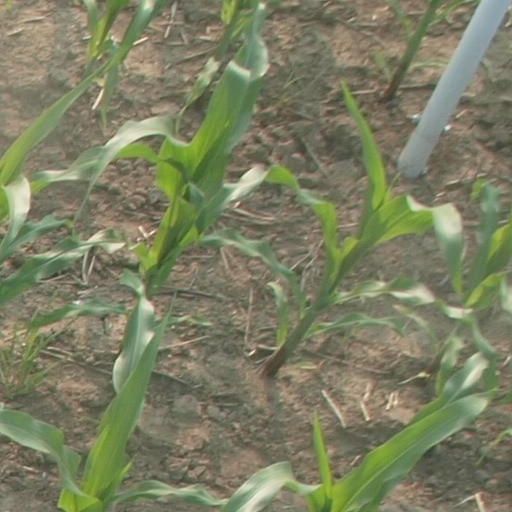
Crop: maize; corn